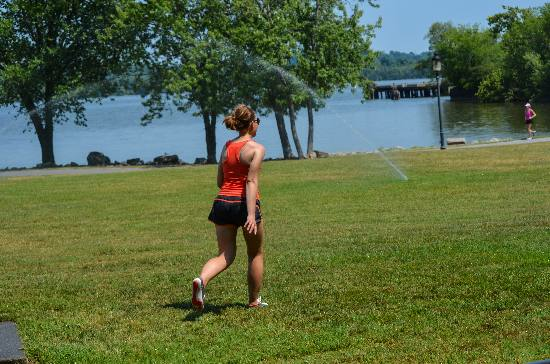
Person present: Yes